Rebecca J. Keck

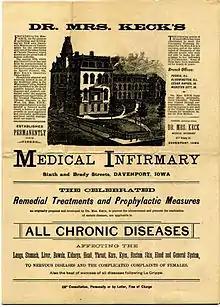
The first page of a four-page booklet describing Keck's medical services, published in 1894

In 1875, Mrs. Dr. Keck moved her family to Davenport, Iowa, as her business expanded. As was common for Midwestern women physicians in her day, she used the titles of both Dr. and Mrs. so that her married and professional status could both be understood by the public. She treated only chronic conditions, and according to the testimonial letters she published in her advertising, the majority of her customers were working people and farm families who could not afford the high cost of private doctors' fees and who received her medical remedies and treatment advice by mail order.